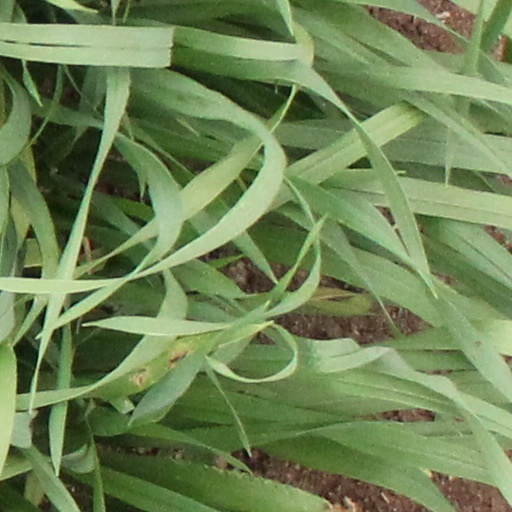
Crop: wheat